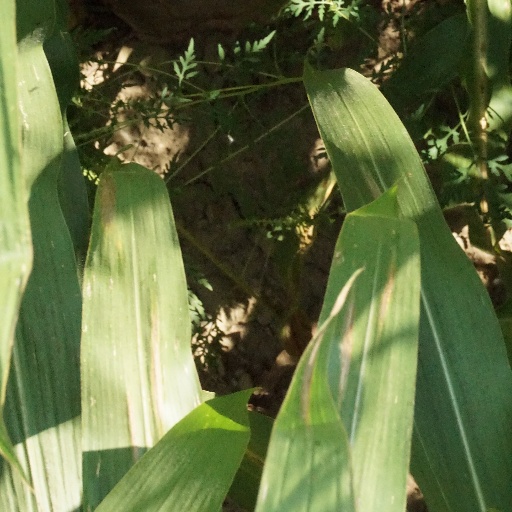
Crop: maize; corn